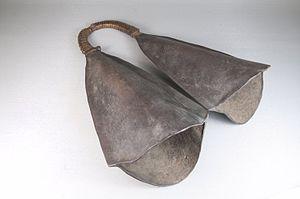
Les instruments de musique du peuple Kongo en particuier ou d’Afrique centrale en général, sont nombreux et divers. Ils sont toutefois peu connus du grand public, que ce soit en Afrique même ou ailleurs en Europe et en Amérique. En se basant sur l'organologie, on distingue :